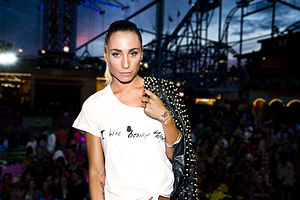
Medina (sanger)
Medina i Sommarkrysset i Stockholm, 2014
"Medina Danielle Oona Valbak, professionelt kendt som Medina, er en dansk-chilensk pop- og R&B-sangerinde og sangskriver. Hun debuterede med albummet Tæt på i 2007, men brød igennem med Velkommen til Medina i 2009, hvorfra førstesinglen ""Kun for mig"" fra september 2008 blev et stort hit helt ind i 2009, og var den bedst sælgende single dette år i Danmark. Hun har vundet adskillige priser ved Danish Music Awards og Danish DeeJay Awards, haft 10 nummer ét-hits på den danske single-hitliste og arbejdet med kunstnere som bl.a. Thomas Helmig, L.O.C., Burhan G og Kidd.